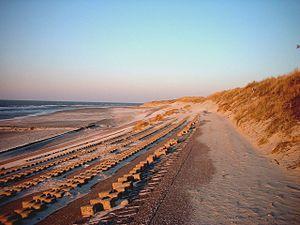
Wangerooge est une île et une commune allemande d'environ 8 km² et 1 036 habitants. C'est la plus orientale des Îles de la Frise-Orientale à l'est de Spiekeroog. Elle appartient en tant que commune à l'arrondissement de Frise dans le Land de Basse-Saxe. On y parlait jusque dans les années 1930 une variante, aujourd'hui éteinte, du frison oriental.